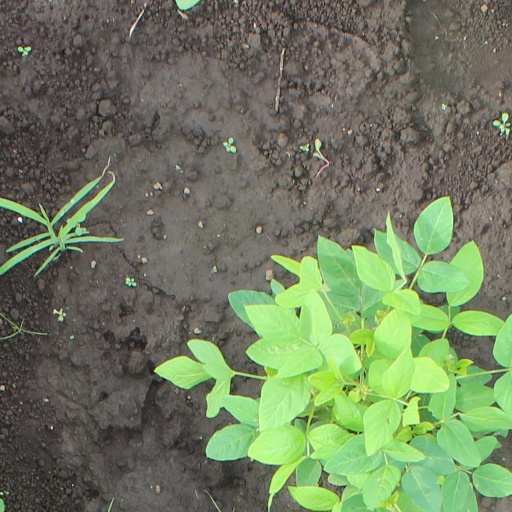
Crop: soybean